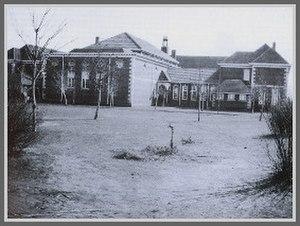
Edith Aitken, née le 16 juin 1861 à Bishophill et morte le 2 novembre 1940 à Wrecclesham, est une pédagogue et directrice d'école britannique. Elle est la fondatrice de la Pretoria High School for Girls.